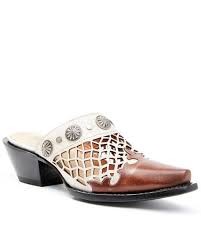
Label: Clog